The Coronation of Saint Rosalia

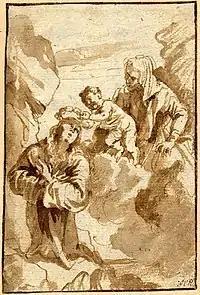
"Saint Rosalia", 1629 drawing by van Dyck in the British Museum.

In both the "Coronation" and his 1624-1625 paintings of the saint, van Dyck drew heavily on prints after works by Sicilian artists, though mainly for themes and details rather than style or composition. The "Coronation" depicts the Virgin and Child flanked by saint Paul and saint Peter, with their usual attributes of a sword and keys. The Christ Child crowns Saint Rosalia, who is on her kneels, similarly as in the engraving in Cascini's "Vitae Sanctae Rosaliae". That engraving is derived from a lost 1494 painting by Tommaso De Vigilia once in Santa Rosalia church in Bivona in western Sicily.